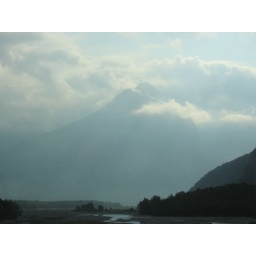
Amazing mountains standing in the cloud.